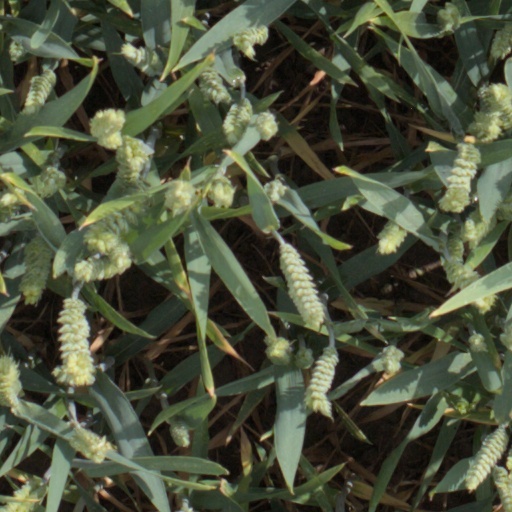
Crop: wheat